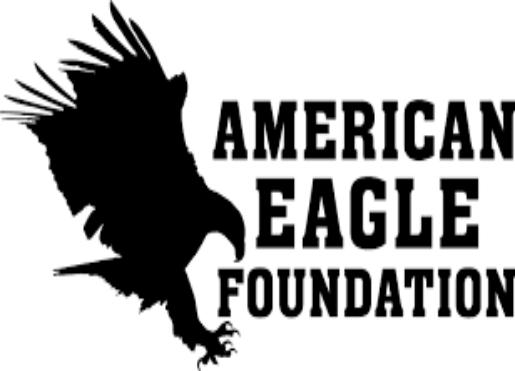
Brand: American Eagle
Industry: Clothes